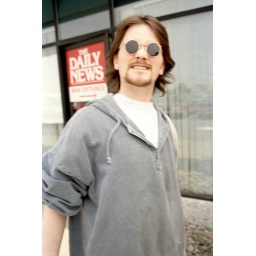
Ian Johnston near the Entertainment desk escape door at the Daily News.